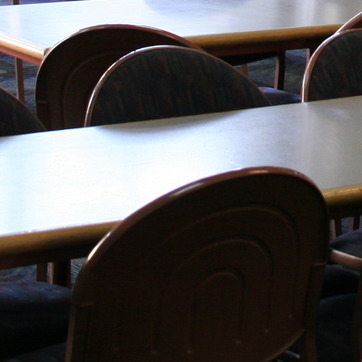
Material: other